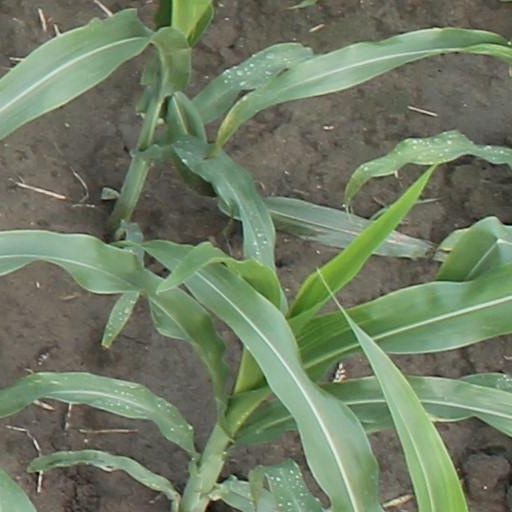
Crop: maize; corn